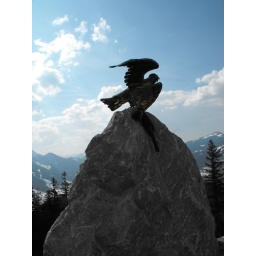
bronsed eagle c/w fish at eagles nest(tallest castle in germany)